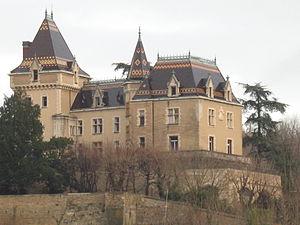
Le château de Rochetaillée-sur-Saône, dans le Rhône
Henri Malartre, né le 17 décembre 1905 à Saint-Joseph, dans la Loire et mort le 13 novembre 2005 à Lyon, est un professionnel de la démolition automobile français, collectionneur et fondateur du Musée de l'automobile de Rochetaillée-sur-Saône.
Le château de Rochetaillée est un ancien château fort, du XIIᵉ siècle, remanié au XIXᵉ siècle, qui se dresse sur la commune de Rochetaillée-sur-Saône dans la Métropole de Lyon en région Auvergne-Rhône-Alpes. Le château abrite le musée de l'automobile Henri-Malartre.
La liste des châteaux de la métropole de Lyon recense de manière non exhaustive les mottes castrales ou château de terre, les châteaux, château fort ou château de plaisance, les châteaux viticoles, les maisons fortes, les manoirs, situés dans la métropole de Lyon. Il est fait état des inscriptions et classements au titre des monuments historiques.